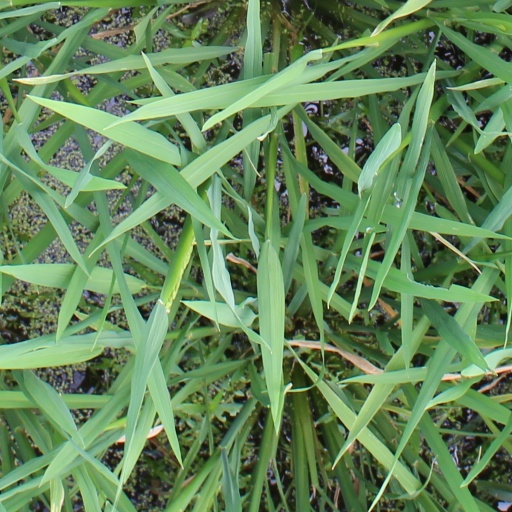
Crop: rice